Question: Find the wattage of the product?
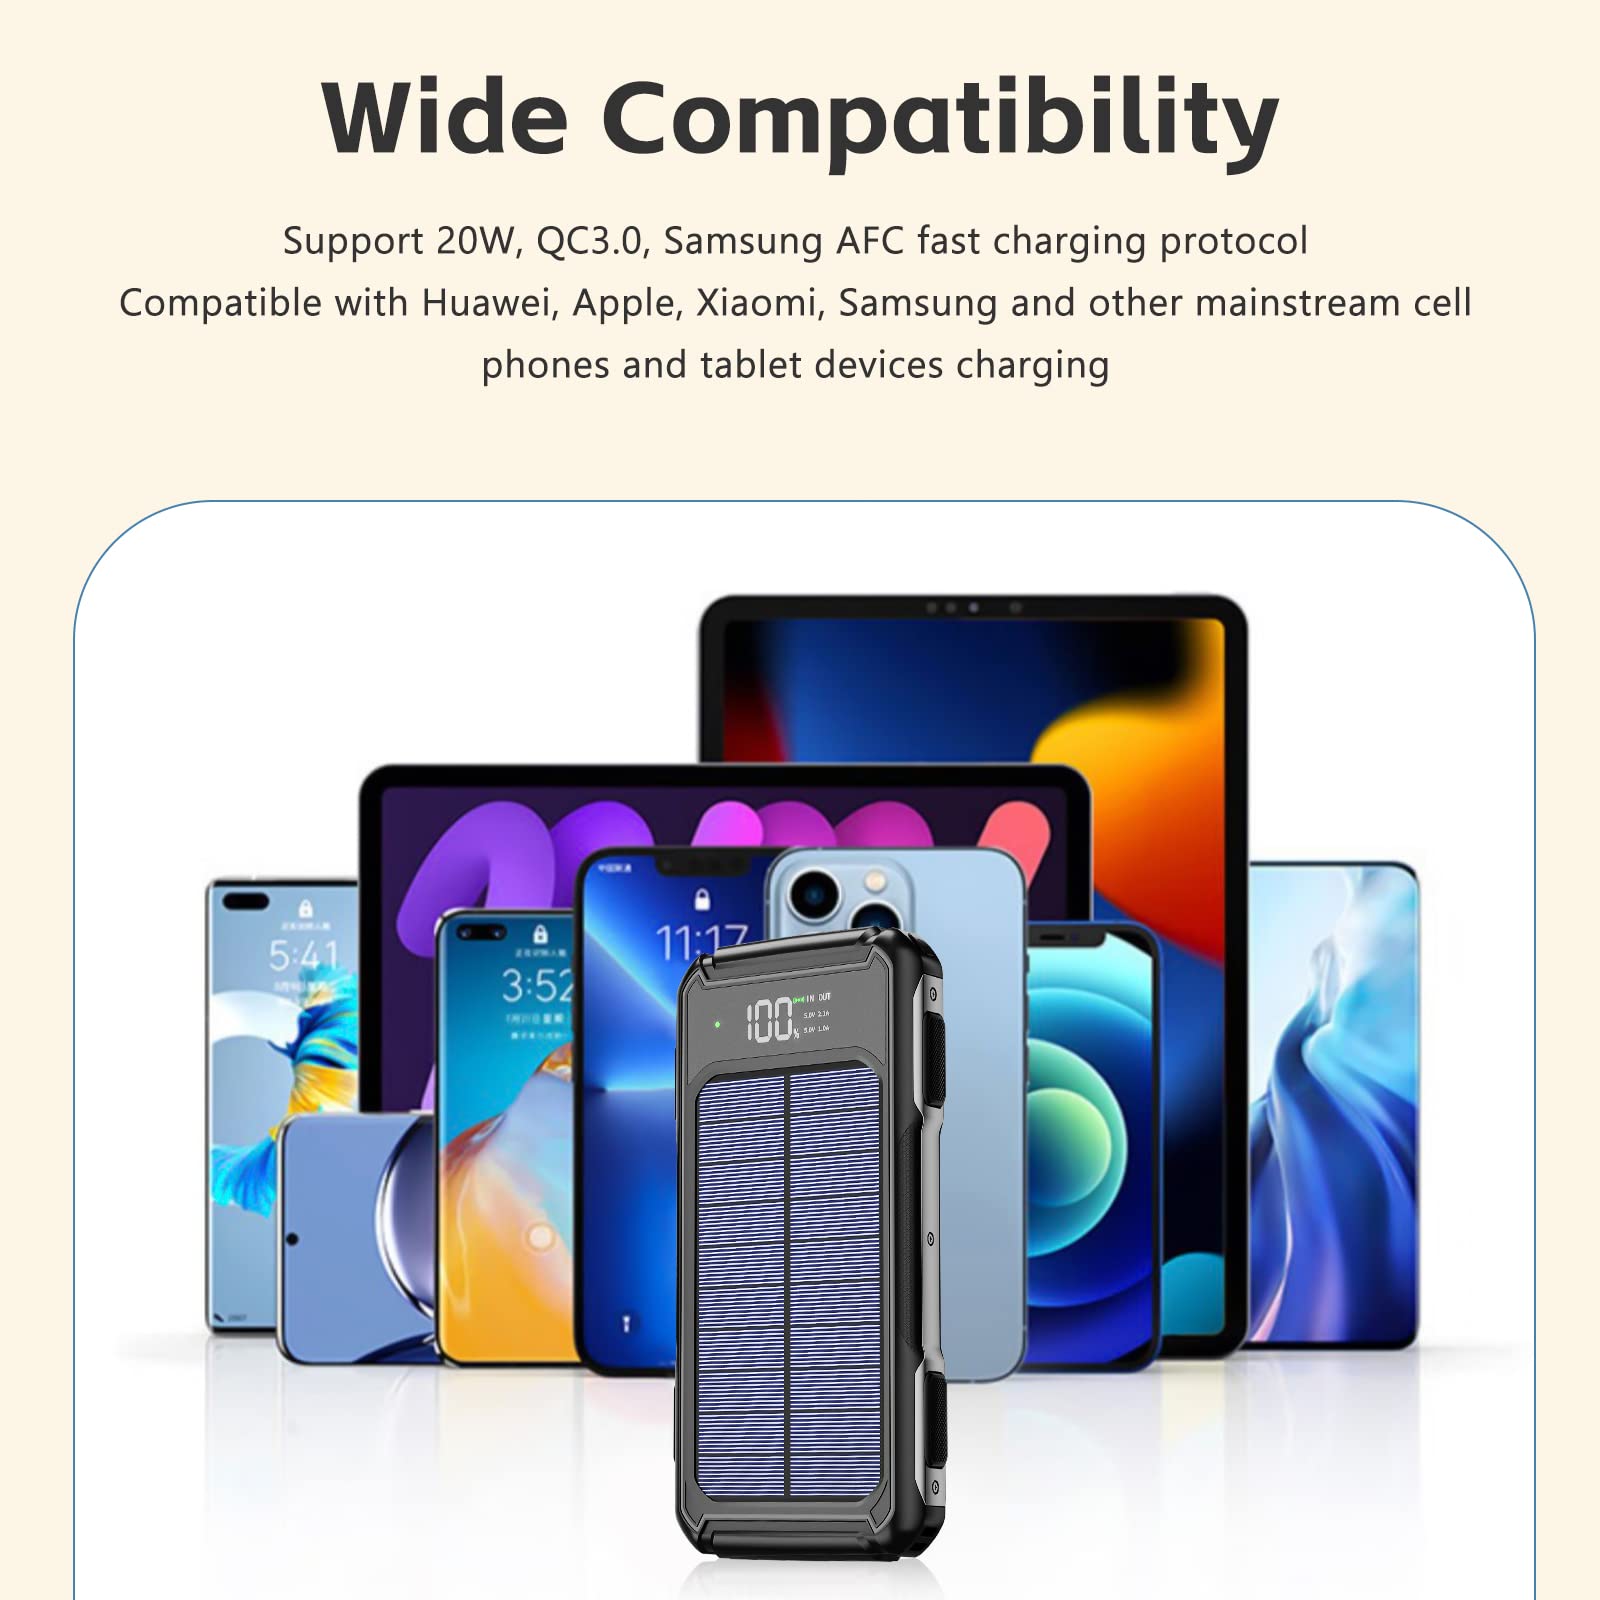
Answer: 20.0 watt